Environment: real
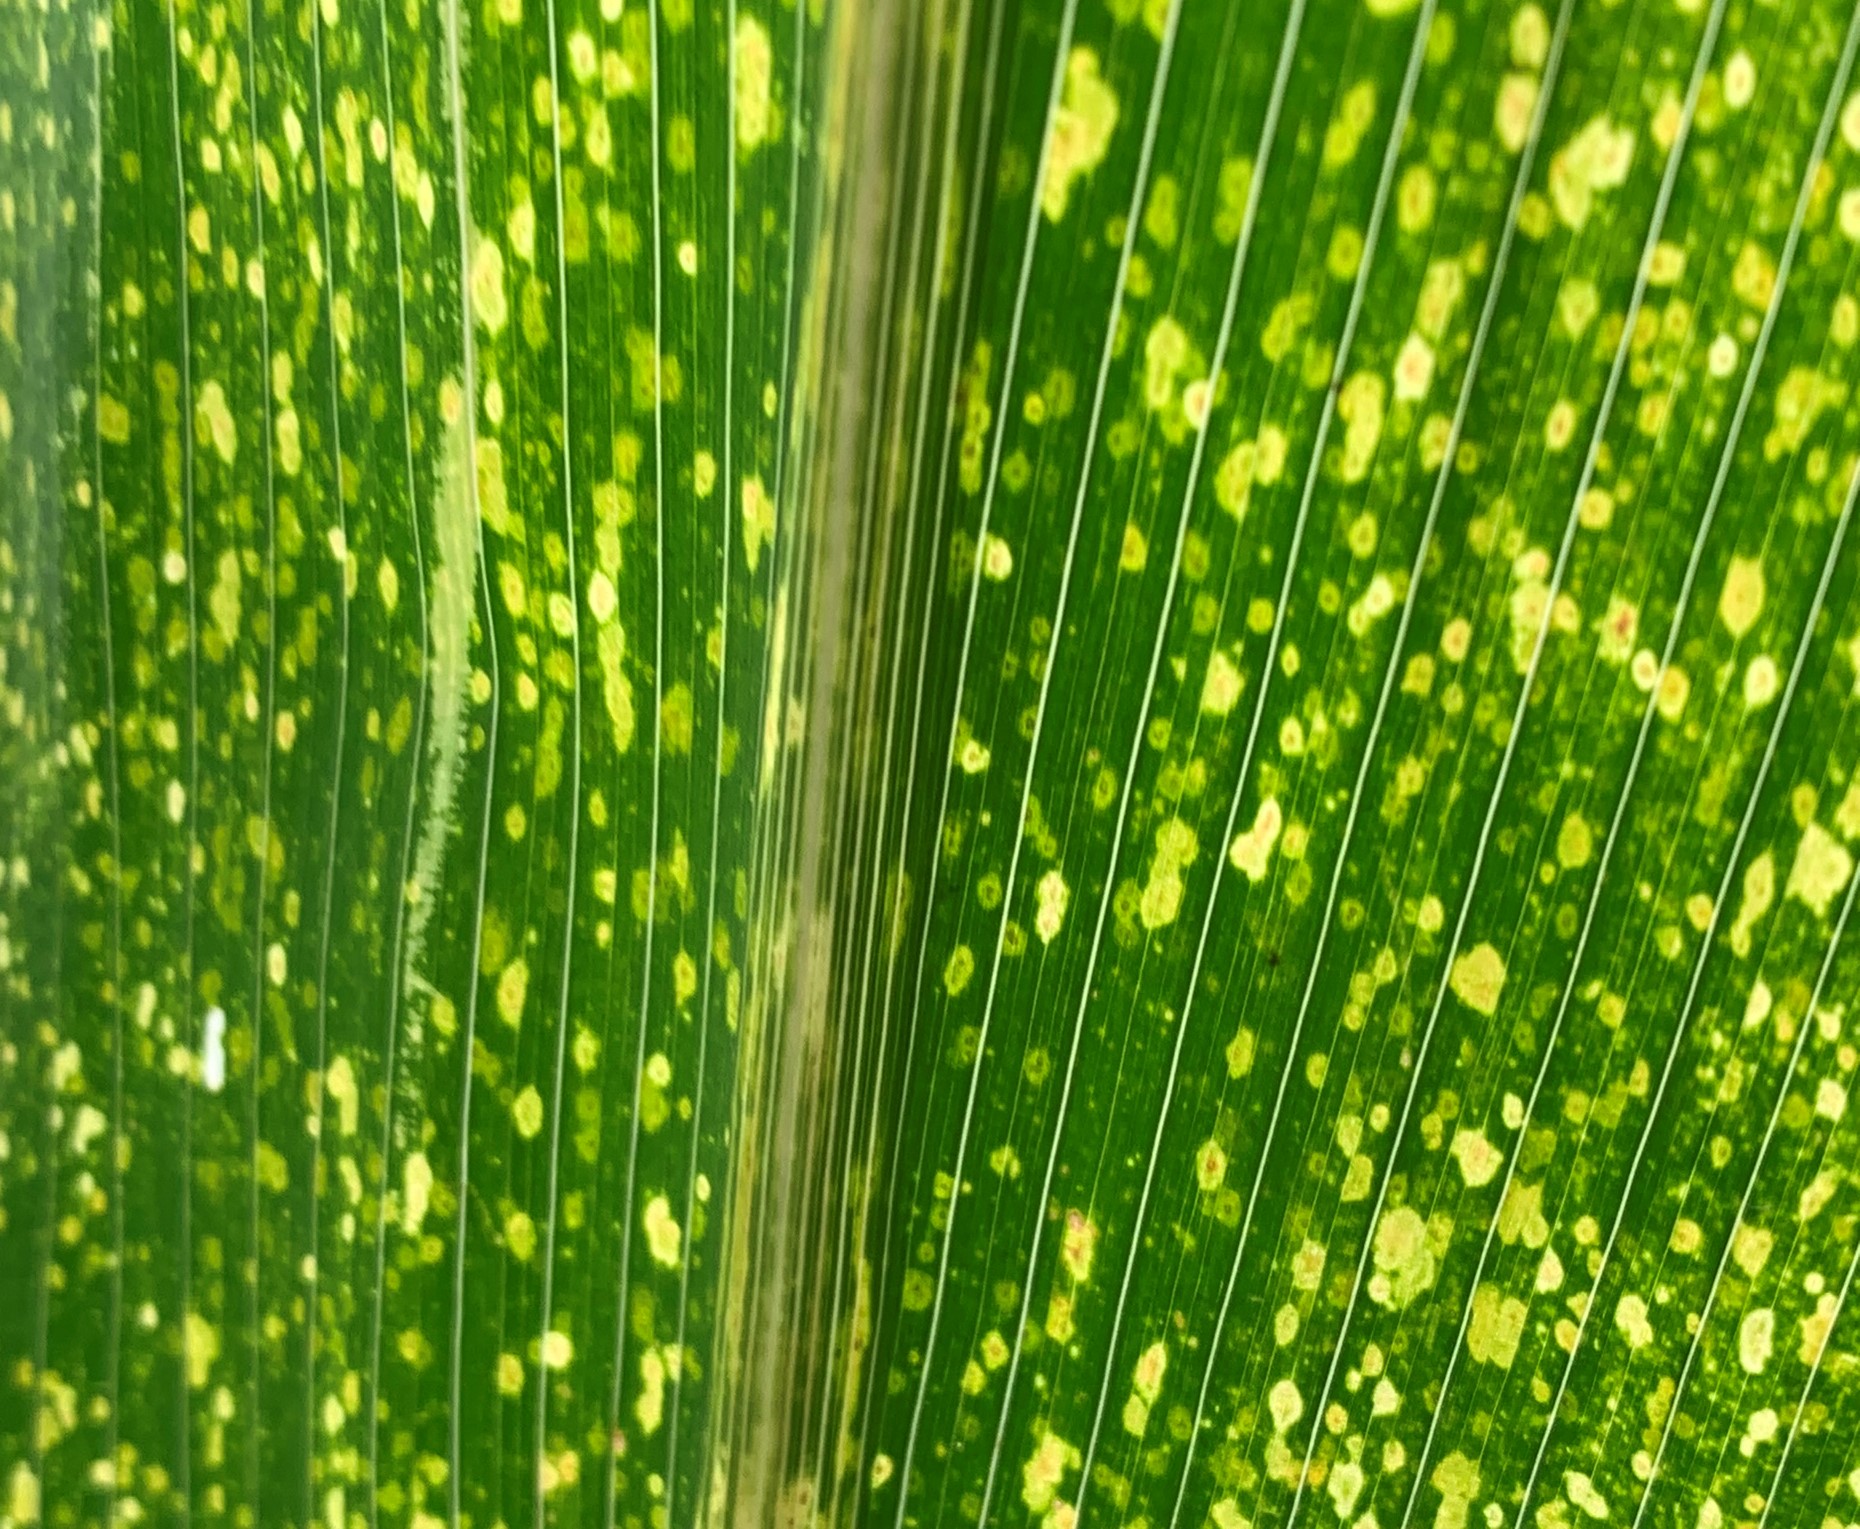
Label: lethal_necrosis